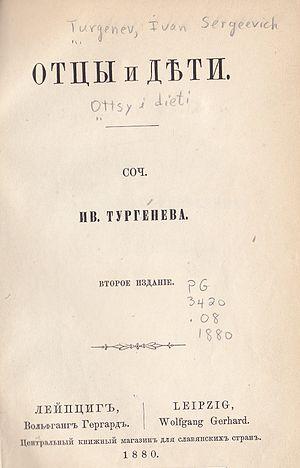
Pères et Fils est un roman publié en 1862 par Ivan Tourgueniev qui met notamment en scène des nihilistes russes.